U Scorpii

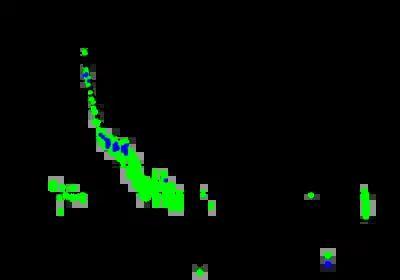
AAVSO light curve of recurrent nova U Sco from 1 Jan 2010 to 1 Sept 2010. Up is brighter and down is fainter. Day numbers are Julian day. Different colors reflect different bandpasses.

Originally identified as a nova in 1863 by English astronomer N.R. Pogson, U Scorpii was the third nova to be identified as recurrent, by American astronomer and historian of science Helen L. Thomas, in the years preceding World War II.